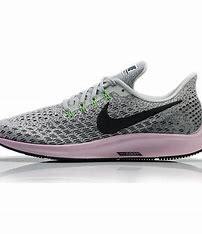
Brand: Nike
Model: Air Zoom Pegasus 35